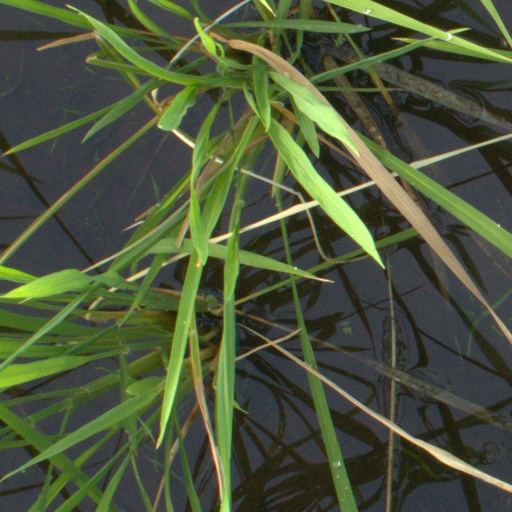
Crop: rice